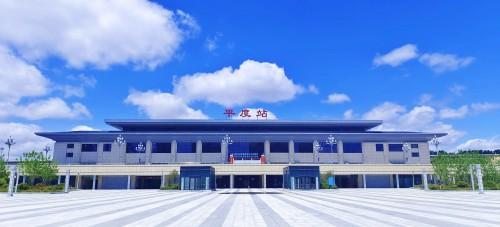
地标名称：平度站
所在城市：青岛市·平度市